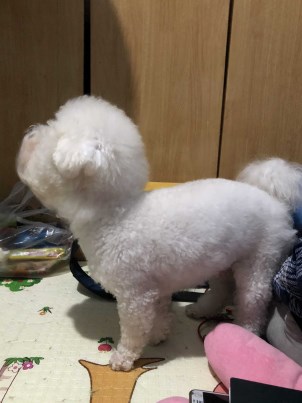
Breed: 3083-n000117-Bichon_Frise